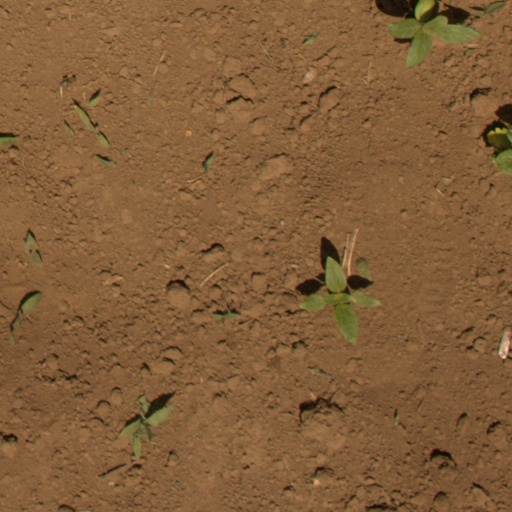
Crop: Jerusalem artichoke